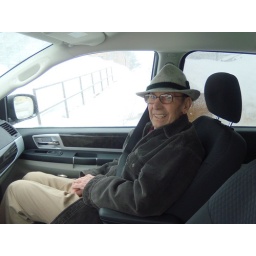
1A Dad in car leaving nursing home